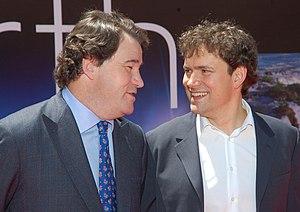
Alastair Fothergill est un producteur et réalisateur britannique de films documentaires né le 10 avril 1960 au Royaume-Uni.